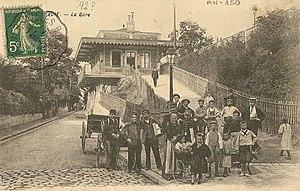
Courbevoie.Gare.Montée
La gare de Courbevoie est une gare ferroviaire française de la ligne de Paris-Saint-Lazare à Versailles-Rive-Droite située sur le territoire de la commune de Courbevoie, dans le département des Hauts-de-Seine en région Île-de-France.